Dung midden

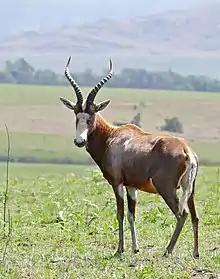
Blesbok in Malolotja Nature Reserve, Eswatini. Dung midden from this species is cycled through the local ecosystem through its interactions with harvester termites.

Dung with high parasite loads are a significant source of fecal-oral transmitted parasites, which impose a high cost on individual fitness in wild ungulates. Quantifying studies of parasite loads in dung midden piles of free ranging dik-dik found that nematode concentrations were elevated in the vicinity of middens in comparison to single fecal-pellet groups or dung-free areas. Further feeding experiments found that the dik-diks tend to avoid the areas around dung middens when feeding, implying selective defecation and selective foraging where fecal avoidance could play a part in anti-parasite behavior in this species.